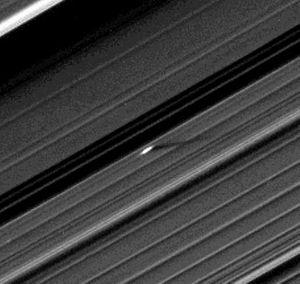
Les satellites naturels de Saturne sont les corps naturellement en orbite autour de la planète Saturne. À l'heure actuelle, quatre-vingt-deux de ces entités ont été observées, auxquels on peut ajouter plus de cent cinquante hélices dans les anneaux suspectées d'être causées par des lunes mineures non observées directement. Parmi les quatre-vingt-deux premiers satellites, l'existence de cinquante-trois est suffisamment confirmée pour qu'ils soient nommés individuellement alors que les vingt-neuf autres n'ont encore qu'une désignation temporaire. L'existence de trois satellites supplémentaires est particulièrement remise en question. Les satellites de Saturne ont des tailles très variées. Il existe de petites lunes de moins d'un kilomètre de diamètre, mais aussi Titan, plus grand que la planète Mercure. Parmi les satellites recensés, treize ont un diamètre de plus de cinquante kilomètres.
Earhart est un satellite naturel de Saturne, plus précisément un satellite à hélice trans-Encke. Son rayon serait inférieur à 1 000 mètres et sa sphère de Hill aurait un rayon de 370 mètres. Il orbite à près de 133 800 kilomètres du centre de Saturne, dans la partie extérieure de l'anneau A, au-delà de la division d'Encke, d'où le nom de « trans-Encke ».
Satellite mineur ou lune mineure, en anglais moonlet, est un terme informel désignant un satellite naturel particulièrement petit. Trois types de satellites mineurs ont été décrits ou discutés :